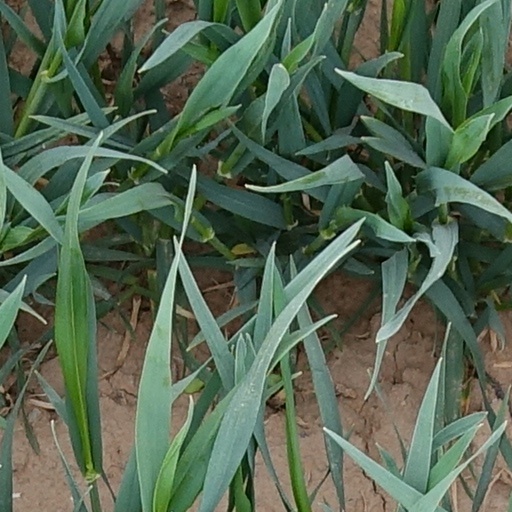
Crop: wheat